George Nelson, 1st Baron Nelson of Stafford

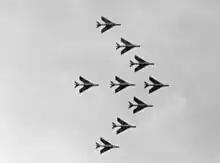
English Electric Lightnings at Farnborough Airshow, 1961

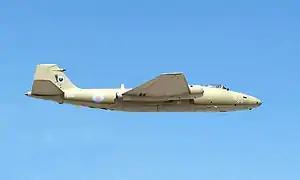
English Electric Canberra, designed in the closing stages of World War II

He joined British Westinghouse in Manchester and rapidly progressed, being appointed chief electrical superintendent in 1914 aged 27. Westinghouse became Metropolitan Vickers Electrical and in 1920 Nelson was appointed manager of their Sheffield works, which specialised in electric traction.